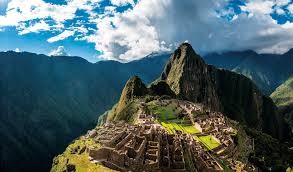
Landmark: Machu Picchu